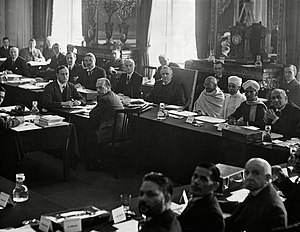
Hyderabad (fyrstestat) / Politik og administration / Forsvars- og udenrigspolitik
Møde i den anden rundbords-konference om Indien i London i 1931
Hyderabad var en stat på det indiske subkontinent. Staten blev etableret i 1724 og eksisterede frem til 1948, hvor den blev indlemmet i Indien. Staten var den største af de indiske fyrstestater i kolonitidens Indien, og havde i 1947 en befolkning på over 16 millioner. Den blev regeret af en hersker med titlen nizam. Herskeren var muslim, mens befolkningen overvejende var hinduer. Byen Hyderabad var landets hovedstad.